List of riots in Sri Lanka

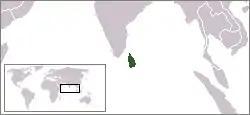
Location of Sri Lanka

Following is a list of riots and protests in Sri Lanka, an island nation situated in South Asia. Throughout its history, Sri Lanka has experienced a number of riots. Since 1915, many of them have stemmed from ethnic tensions between the Sinhalese majority and minority Tamil and Moor populations.